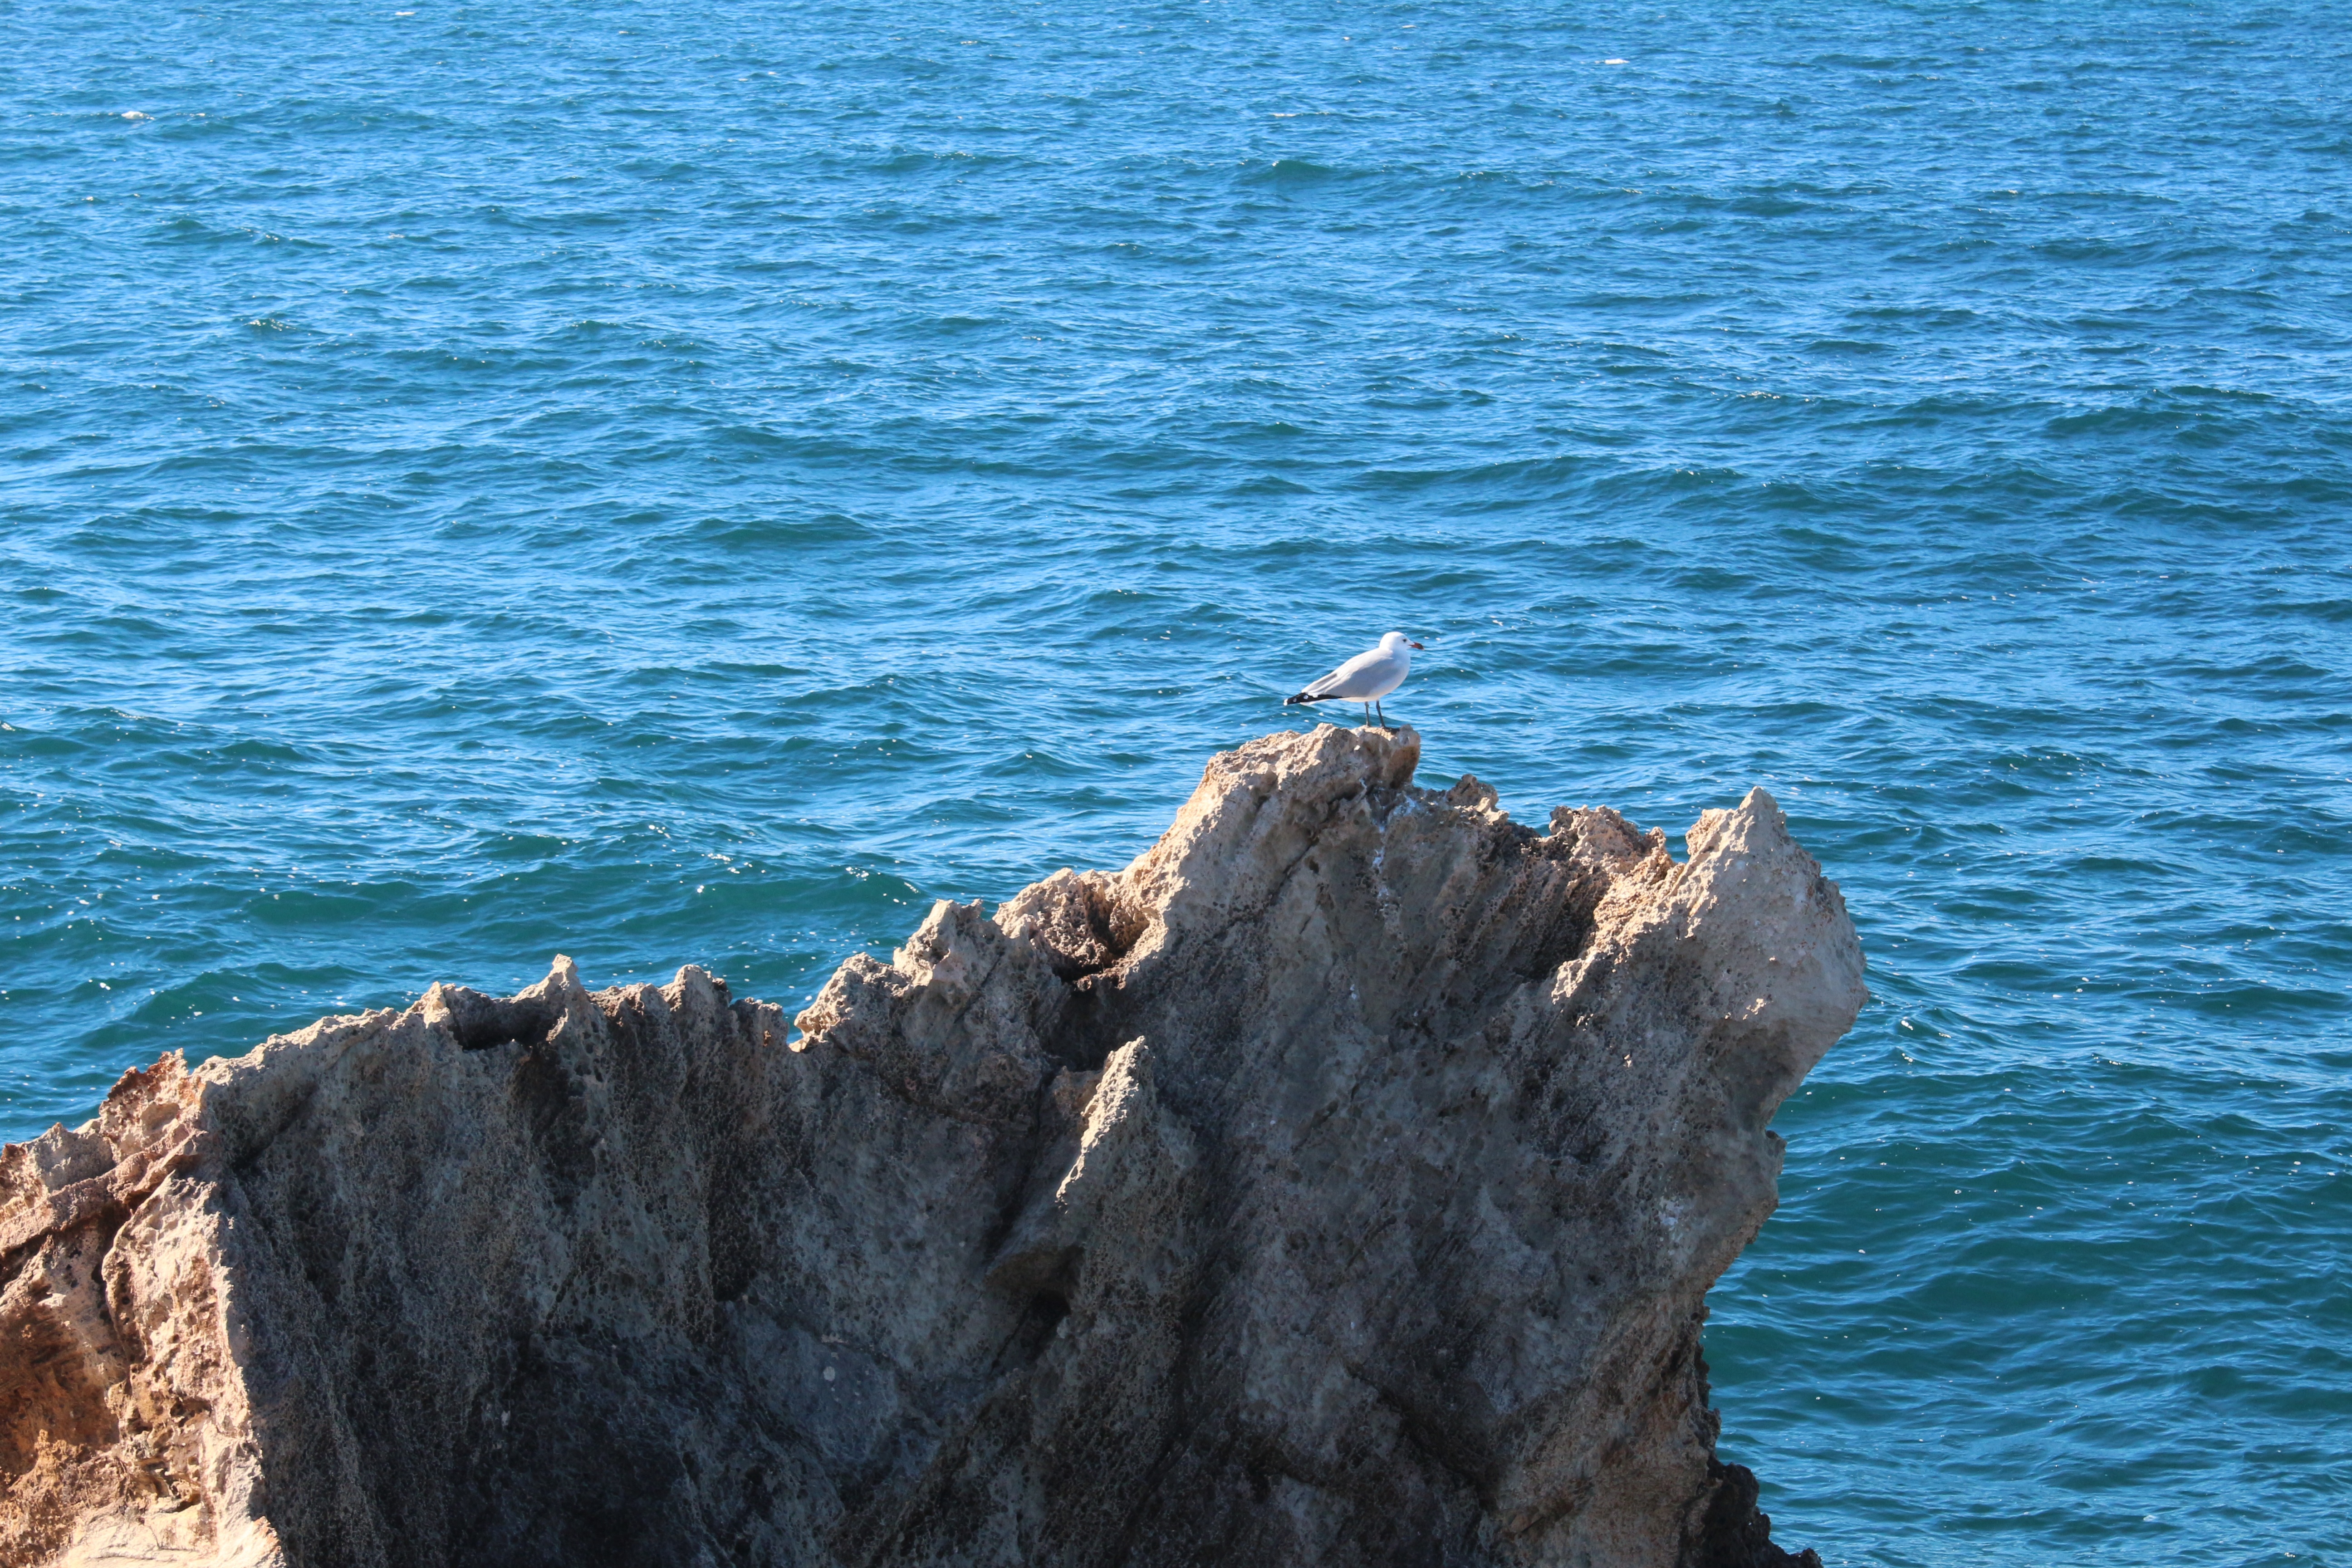
beach, landscape, sea, coast, water, rock, ocean, shore, wave, summer, cliff, mediterranean, holiday, bay, blue, stack, terrain, birds, mallorca, cape, islet